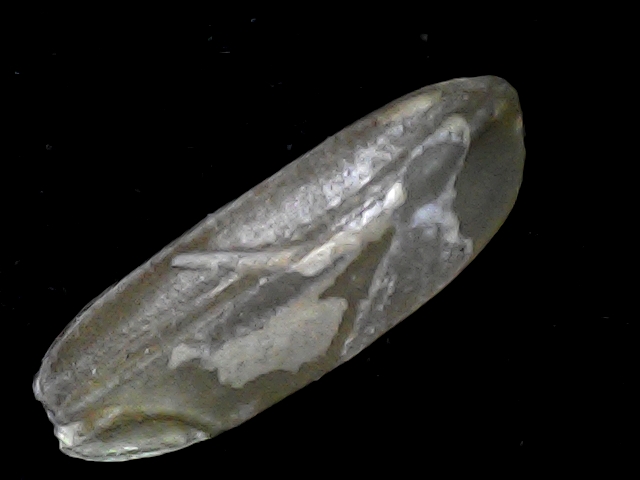
Rice variety: BR23